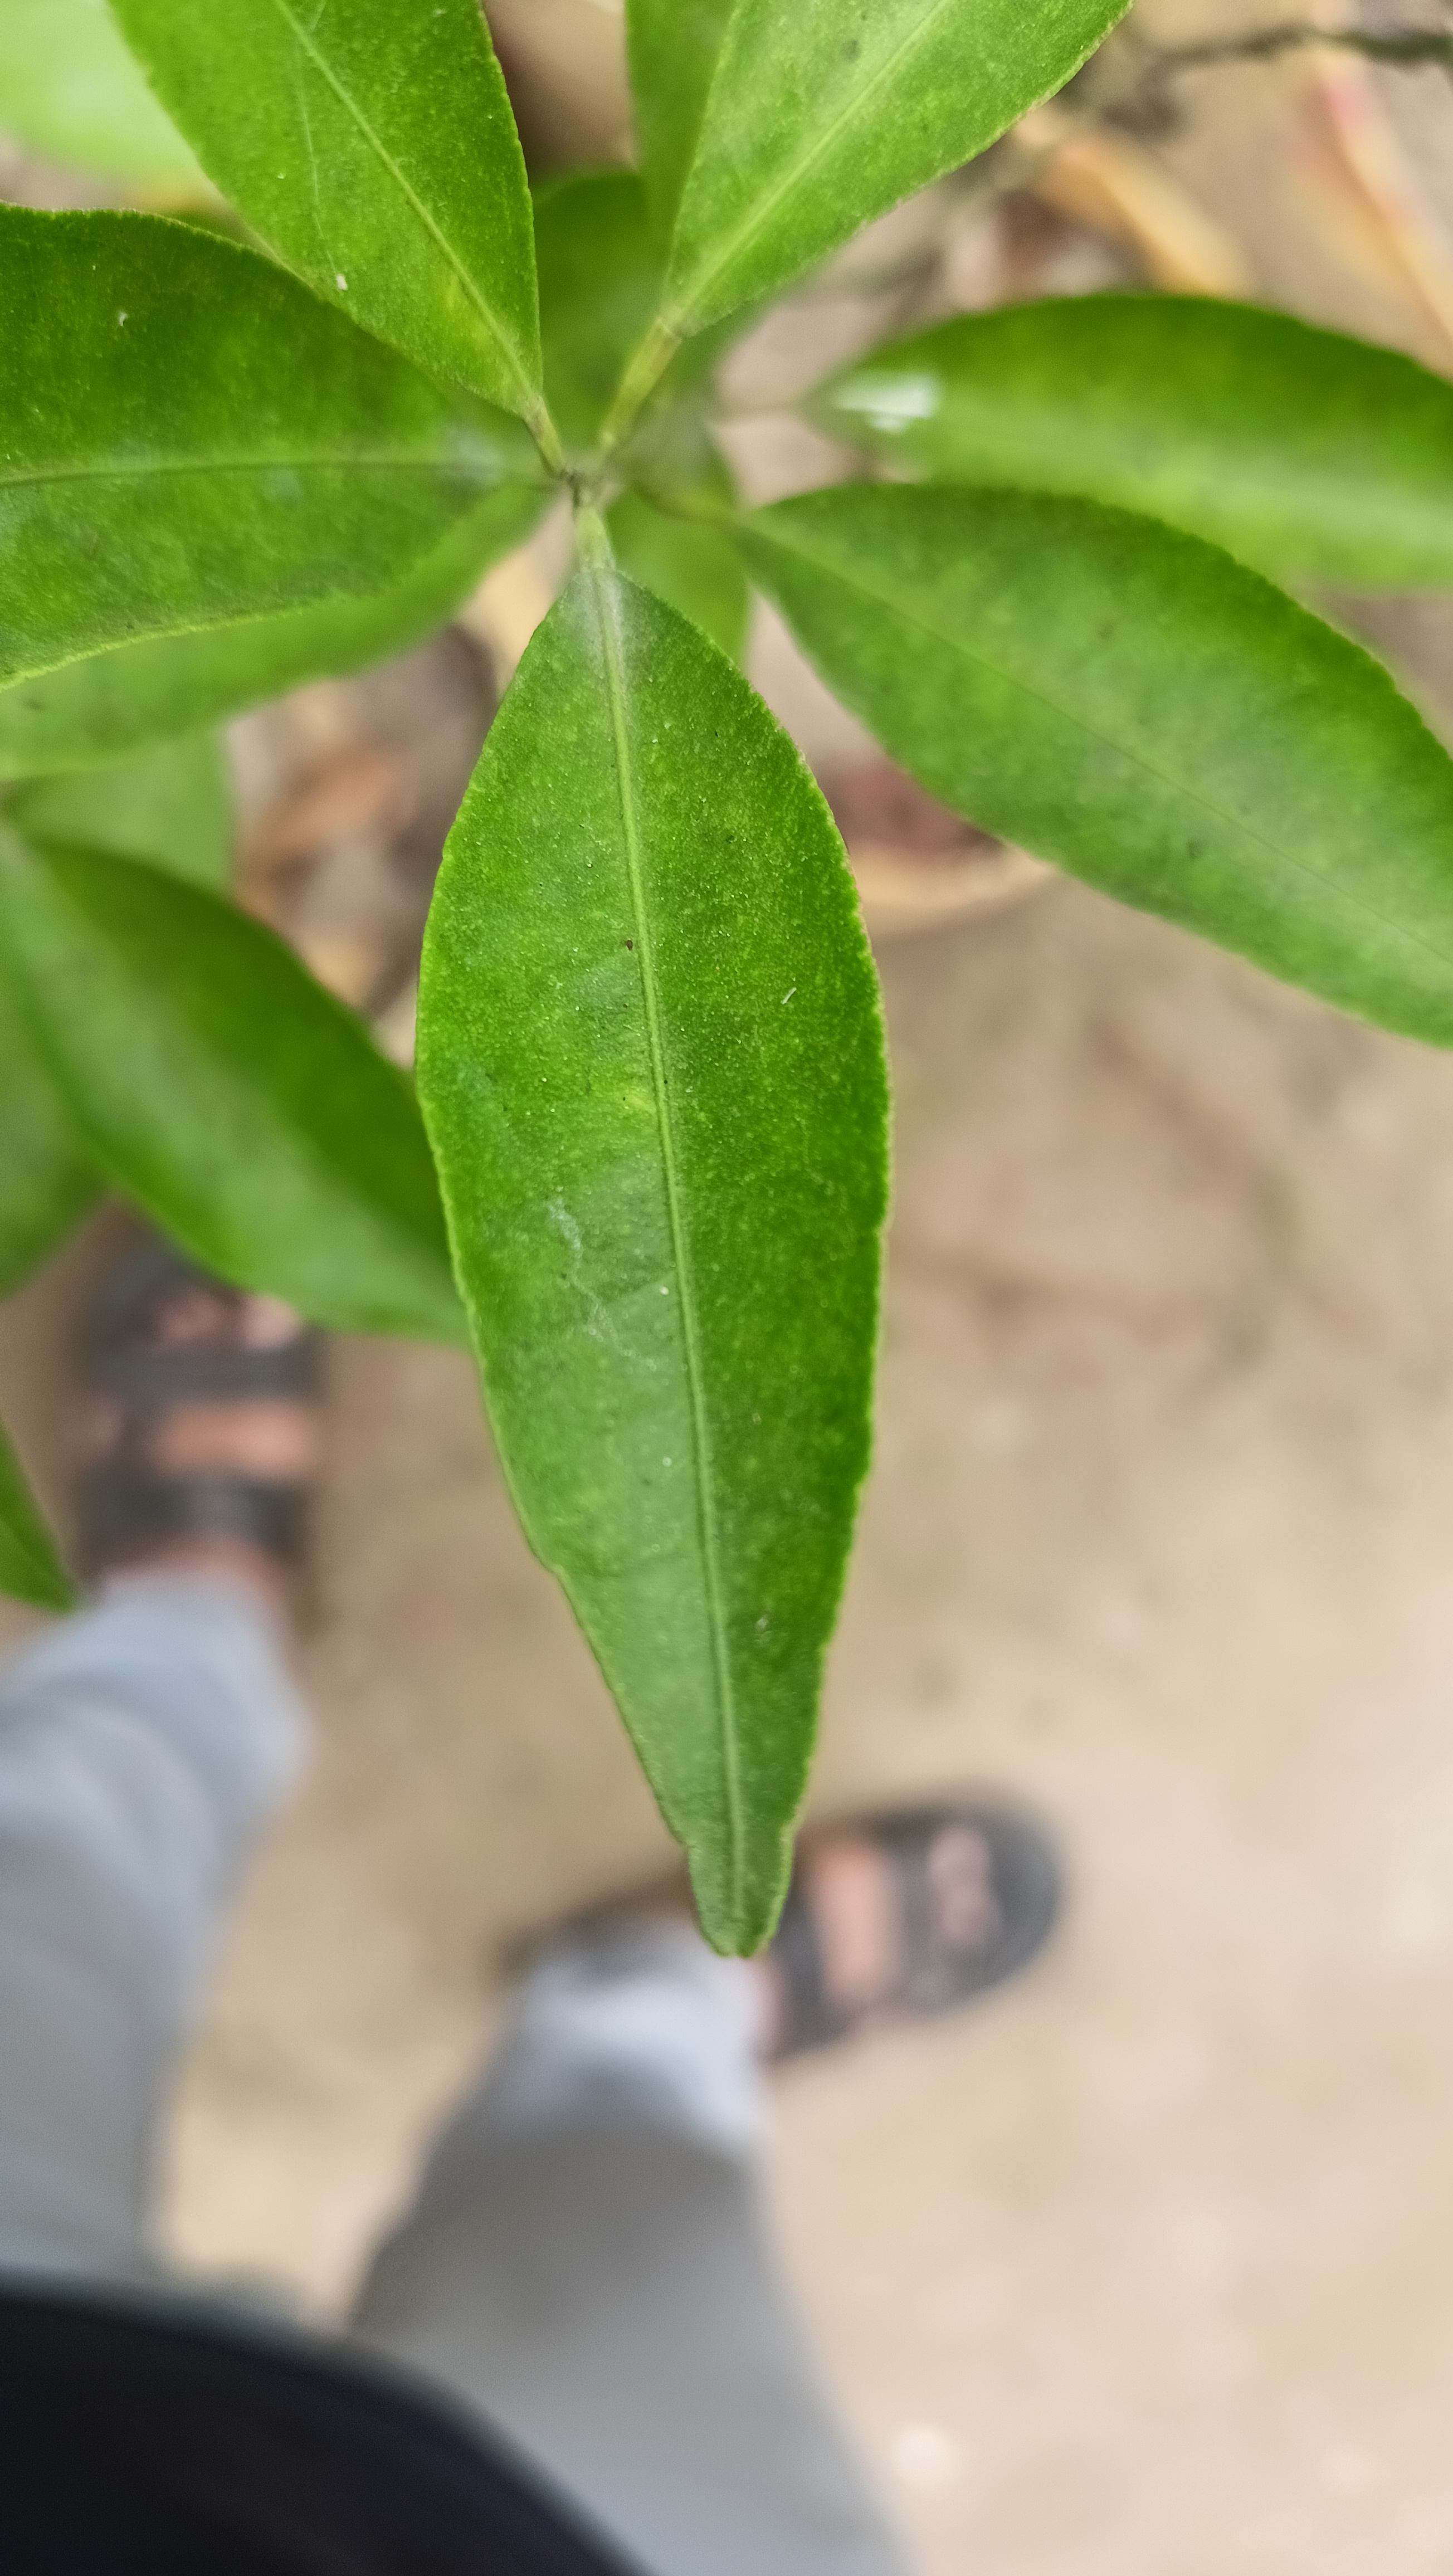
Mandarin leaf variety: Mandaring